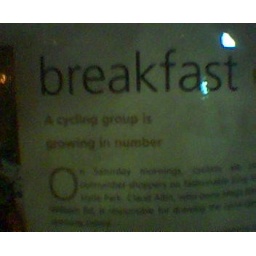
An article about an event in king william road bike shop, Adelaide